U.S. Route 15

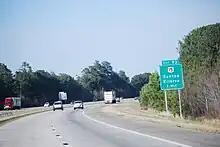
Signage for US 15 along I-95 in South Carolina

US 15 enters Pennsylvania south of Gettysburg. US 15 Bus. (Emmitsburg Road) goes through Gettysburg, while US 15 bypasses the borough; the bypass continues to York Springs. US 15 passes through Dillsburg before becoming a freeway near Grantham and the Messiah University campus.